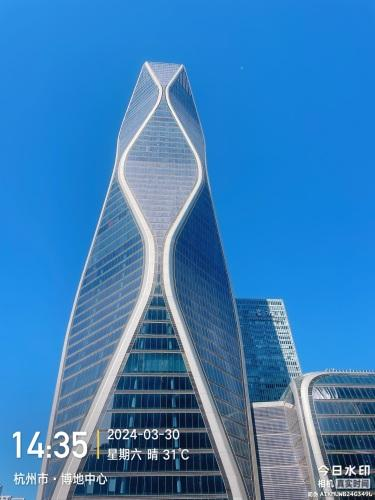
地标名称：博地中心
所在城市：杭州市·萧山区